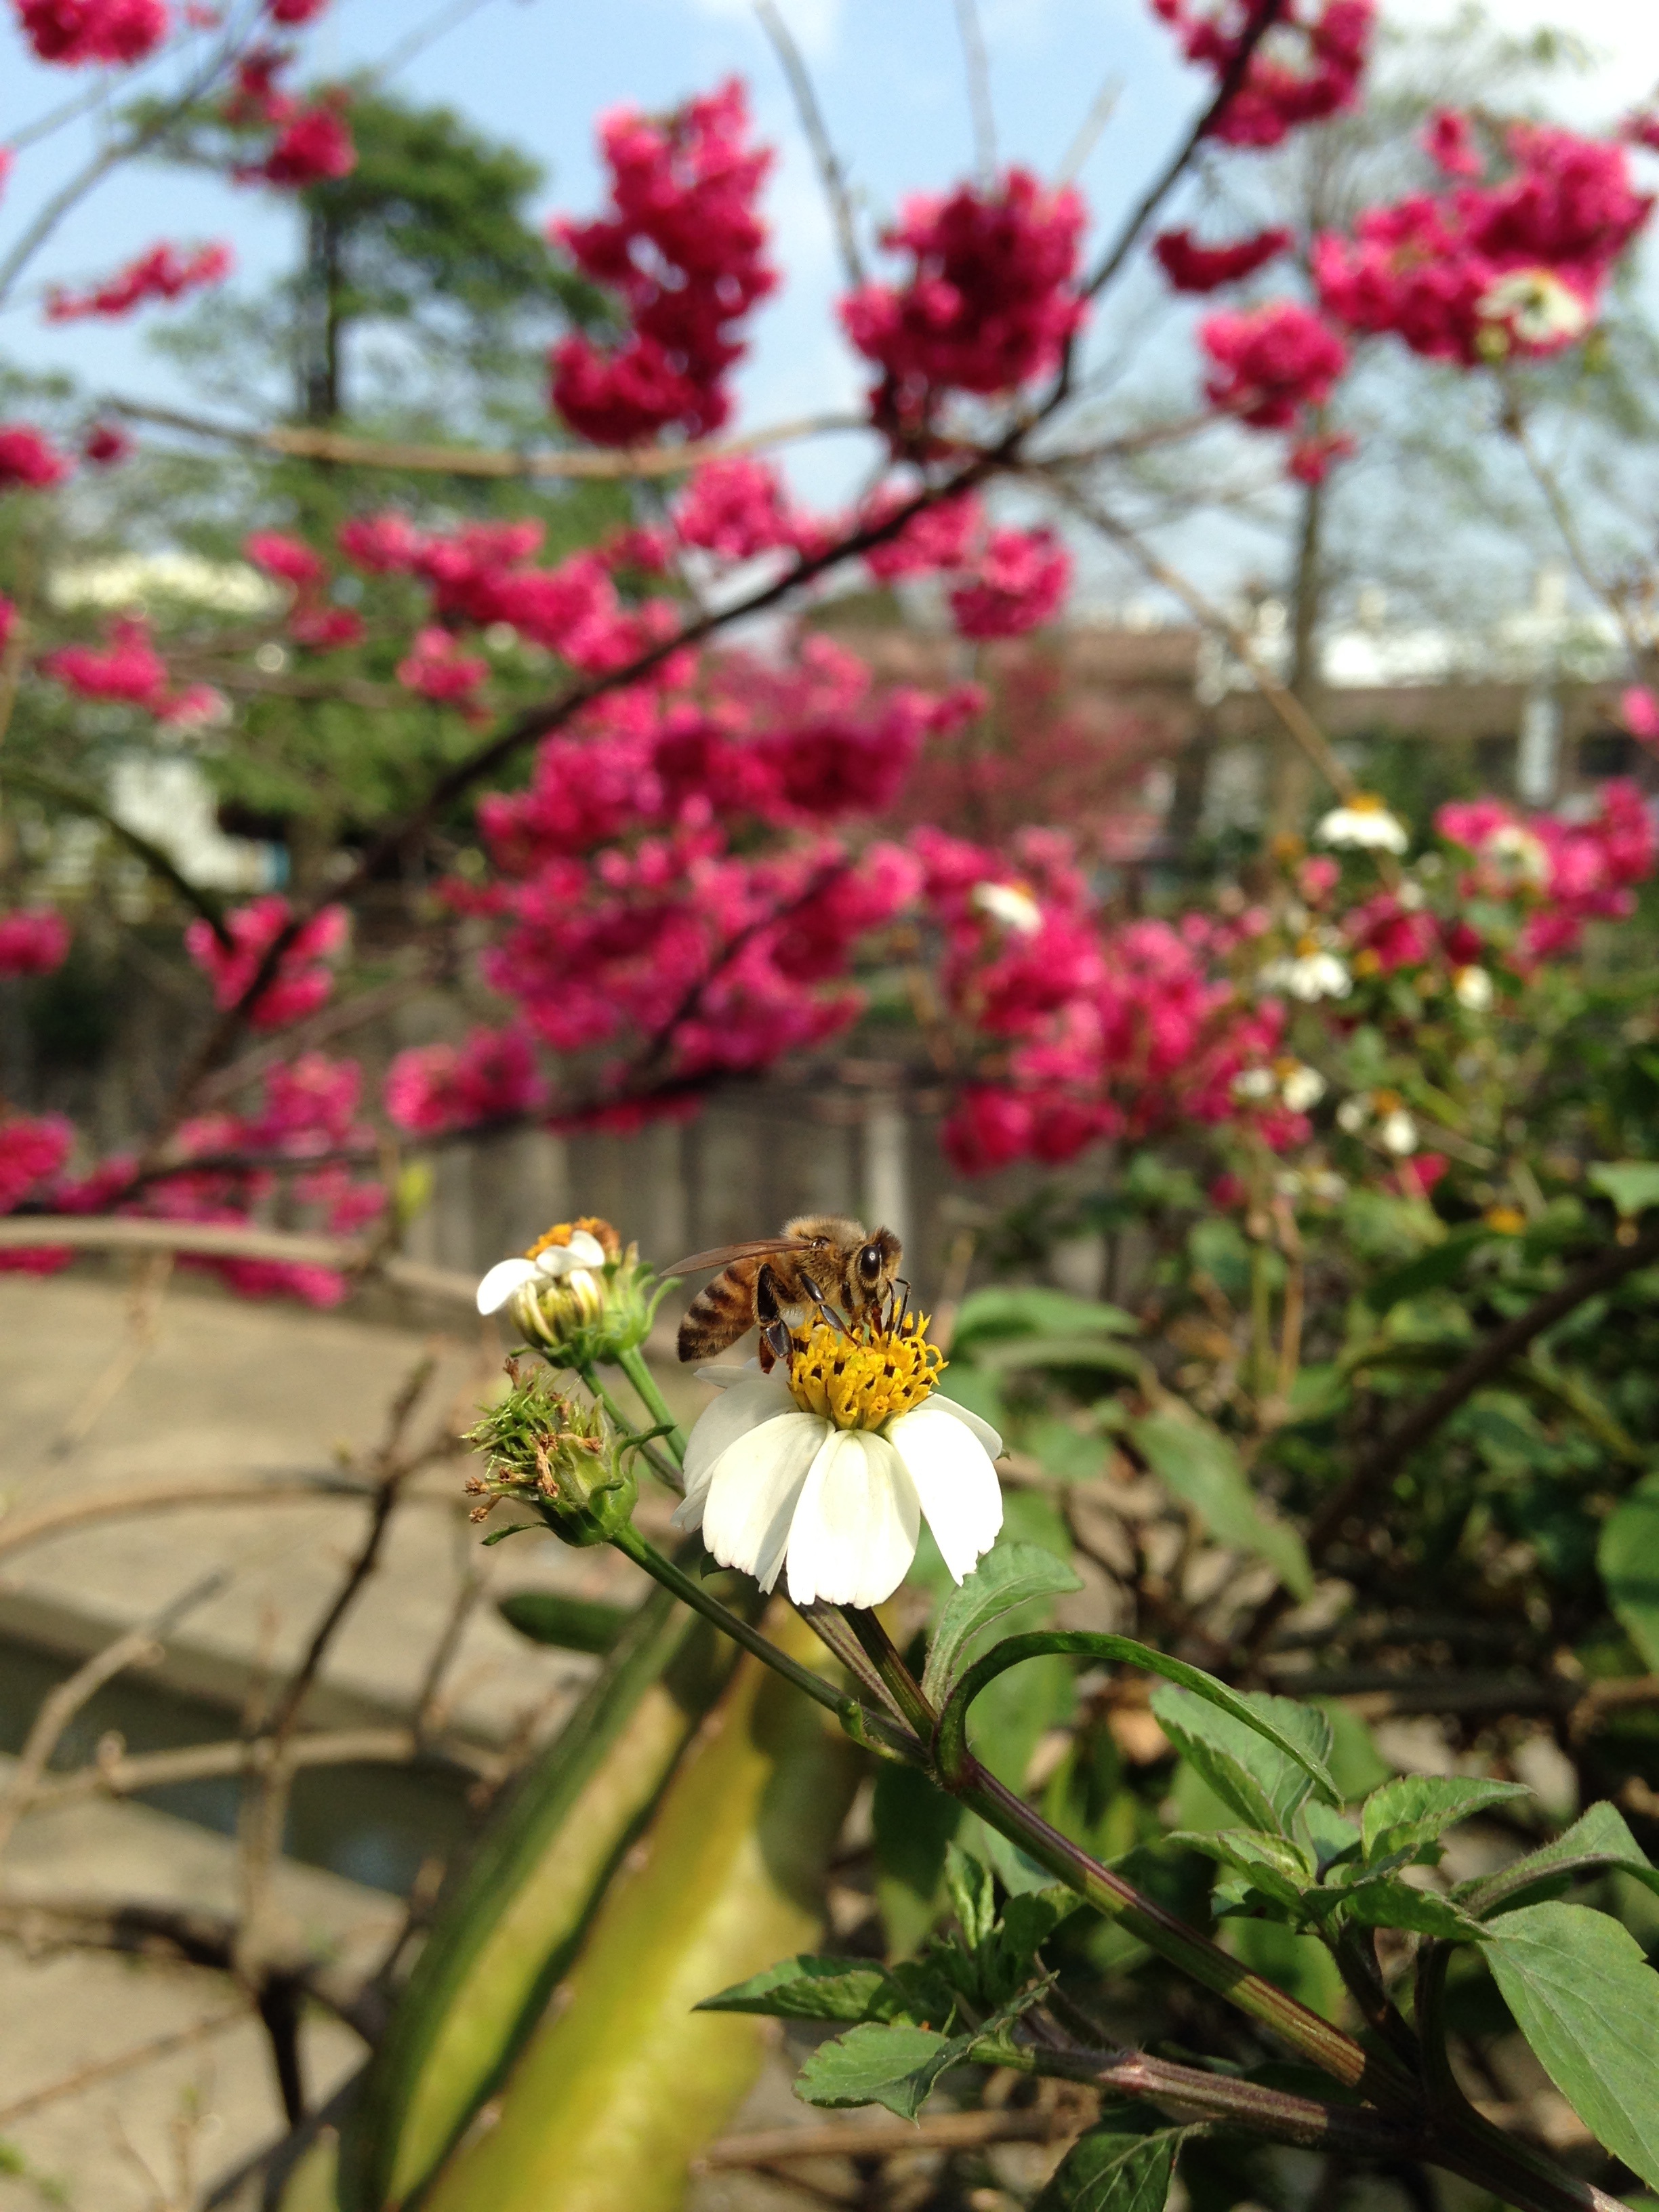
nature, branch, blossom, plant, leaf, flower, botany, garden, flora, wildflower, flowering plant, land plant